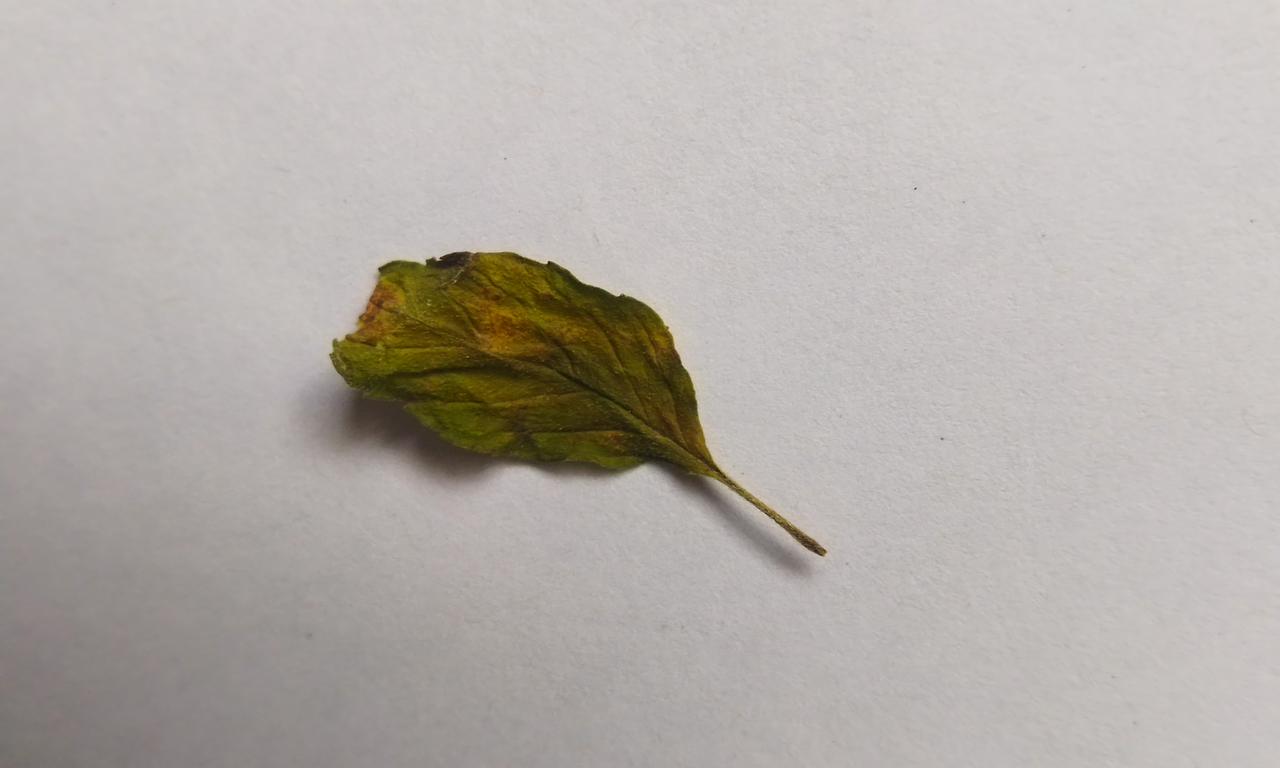
Label: Spoiled